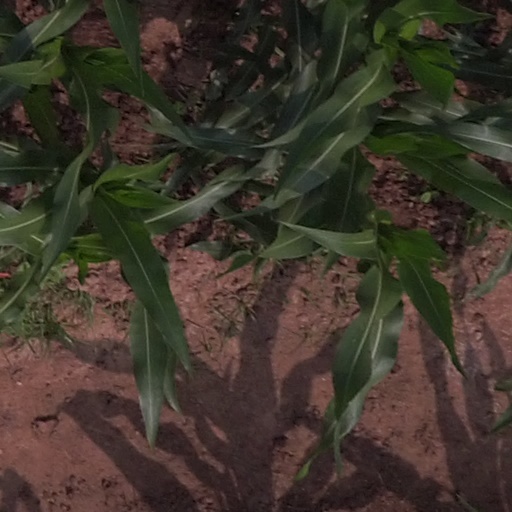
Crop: maize; corn